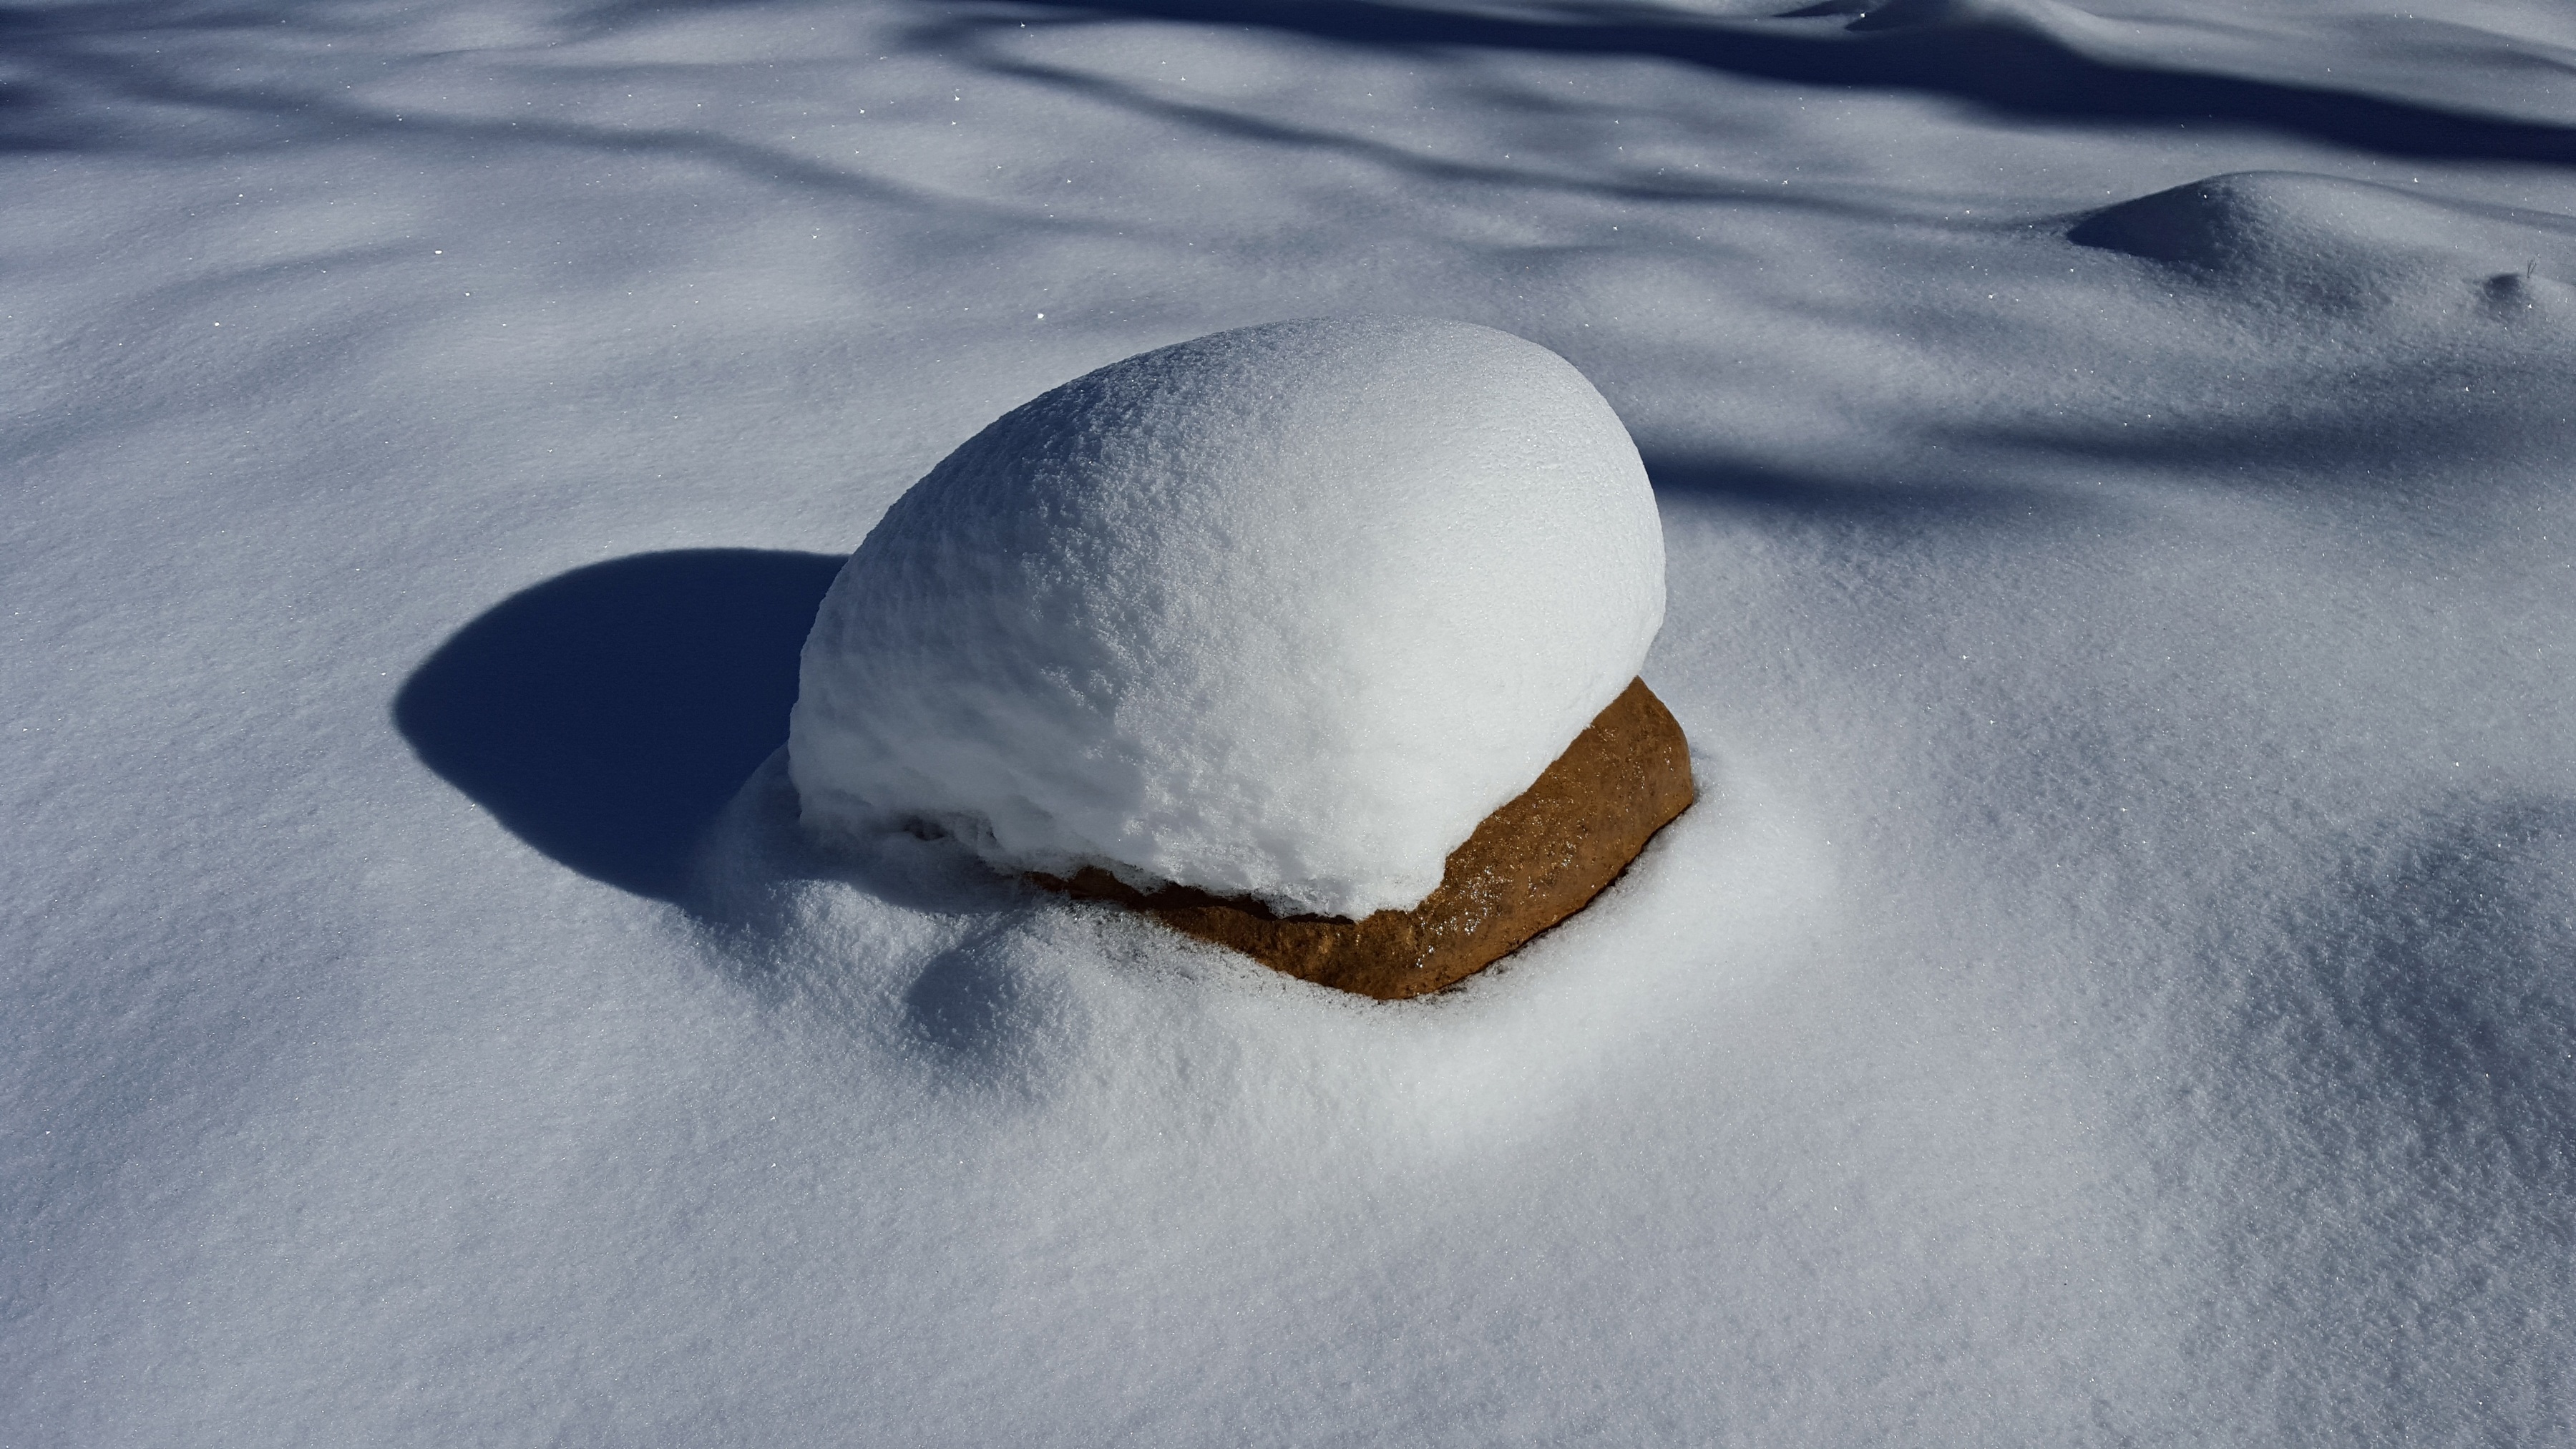
water, nature, outdoor, sand, rock, mountain, snow, cold, winter, sunshine, white, frost, ice, weather, freeze, frozen, christmas, season, close up, cool, blizzard, december, melting, freezing, macro photography, winter storm, snow scape